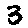
Label: 3